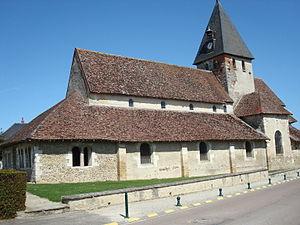
Eglise romane de Moussey (Aube)